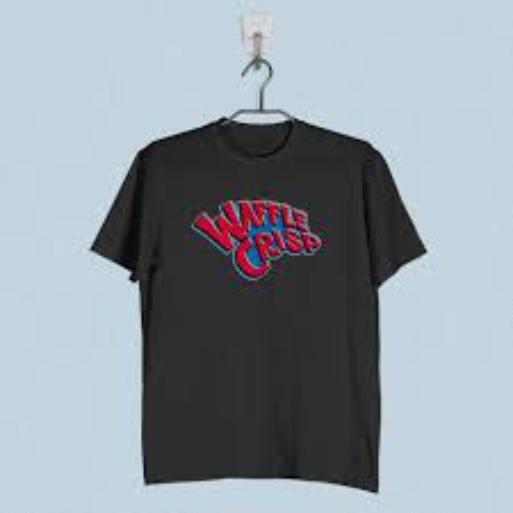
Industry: Food